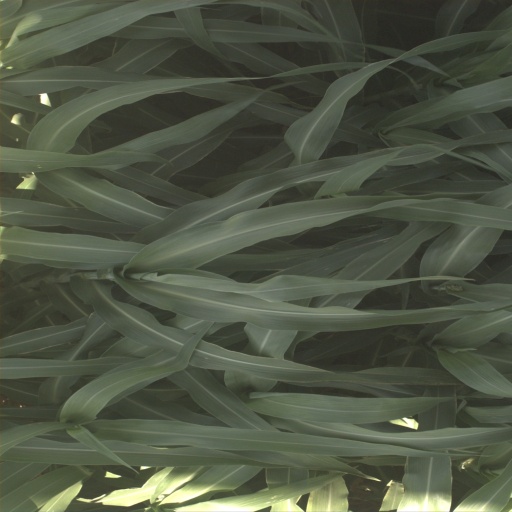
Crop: sorghum